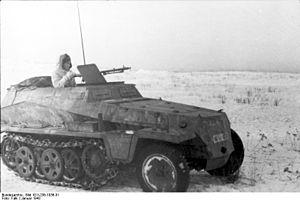
Chronologie de la Seconde Guerre mondiale